J. Edgar Hoover

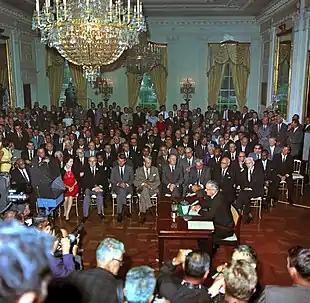
President Lyndon B. Johnson at the signing of the Civil Rights Act of 1964. White House East Room. People watching include Attorney General Robert F. Kennedy, Senate Minority Leader Everett M. Dirksen, Senator Hubert Humphrey, First Lady "Lady Bird" Johnson, Rev. Martin Luther King Jr., F.B.I. Director J. Edgar Hoover, Speaker of the House John McCormack. Television cameras are broadcasting the ceremony.

The treatment of Martin Luther King Jr. and actress Jean Seberg are two examples: Jacqueline Kennedy recalled that Hoover told President John F. Kennedy that King had tried to arrange a sex party while in the capital for the March on Washington and that Hoover told Robert F. Kennedy that King had made derogatory comments during the President's funeral. Under Hoover's leadership, the FBI sent an anonymous blackmail letter to King shortly before he accepted the Nobel Peace Prize in 1964, indicating "There is only one thing left for you to do", which King interpreted as an exhortation for him to commit suicide; however, King's interpretation of the letter has not been proven, with more portions of the letter being made public in 2014 which revealed that it also praised "older leaders" in the civil right movement such as Roy Wilkins and urged King to step aside and let other men lead the movement.